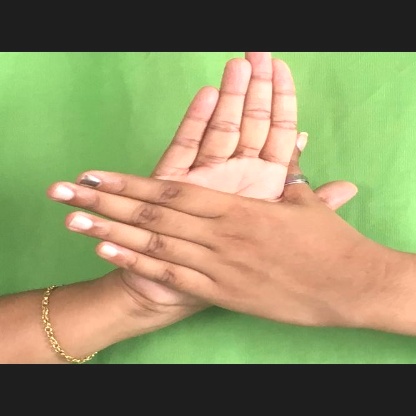
Mudra: Chakra